Tektek Mountains

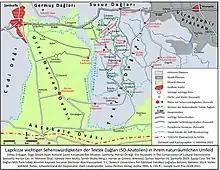
Geological map of the surrounding region

The Tektek Mountains are located on the northern border of the Urfa-Harran plain, between the headwaters of the Tigris and Euphrates rivers. Reaching an altitude of , this spur extends southward from the Tur Abdin mountain range about away. The Şebeke Mountains to the west form a chain together with the Tektek and Susuz Mountains. The Viranşehir plain, which covers an area of , lies between the Tektek and Karacadağ Mountains.